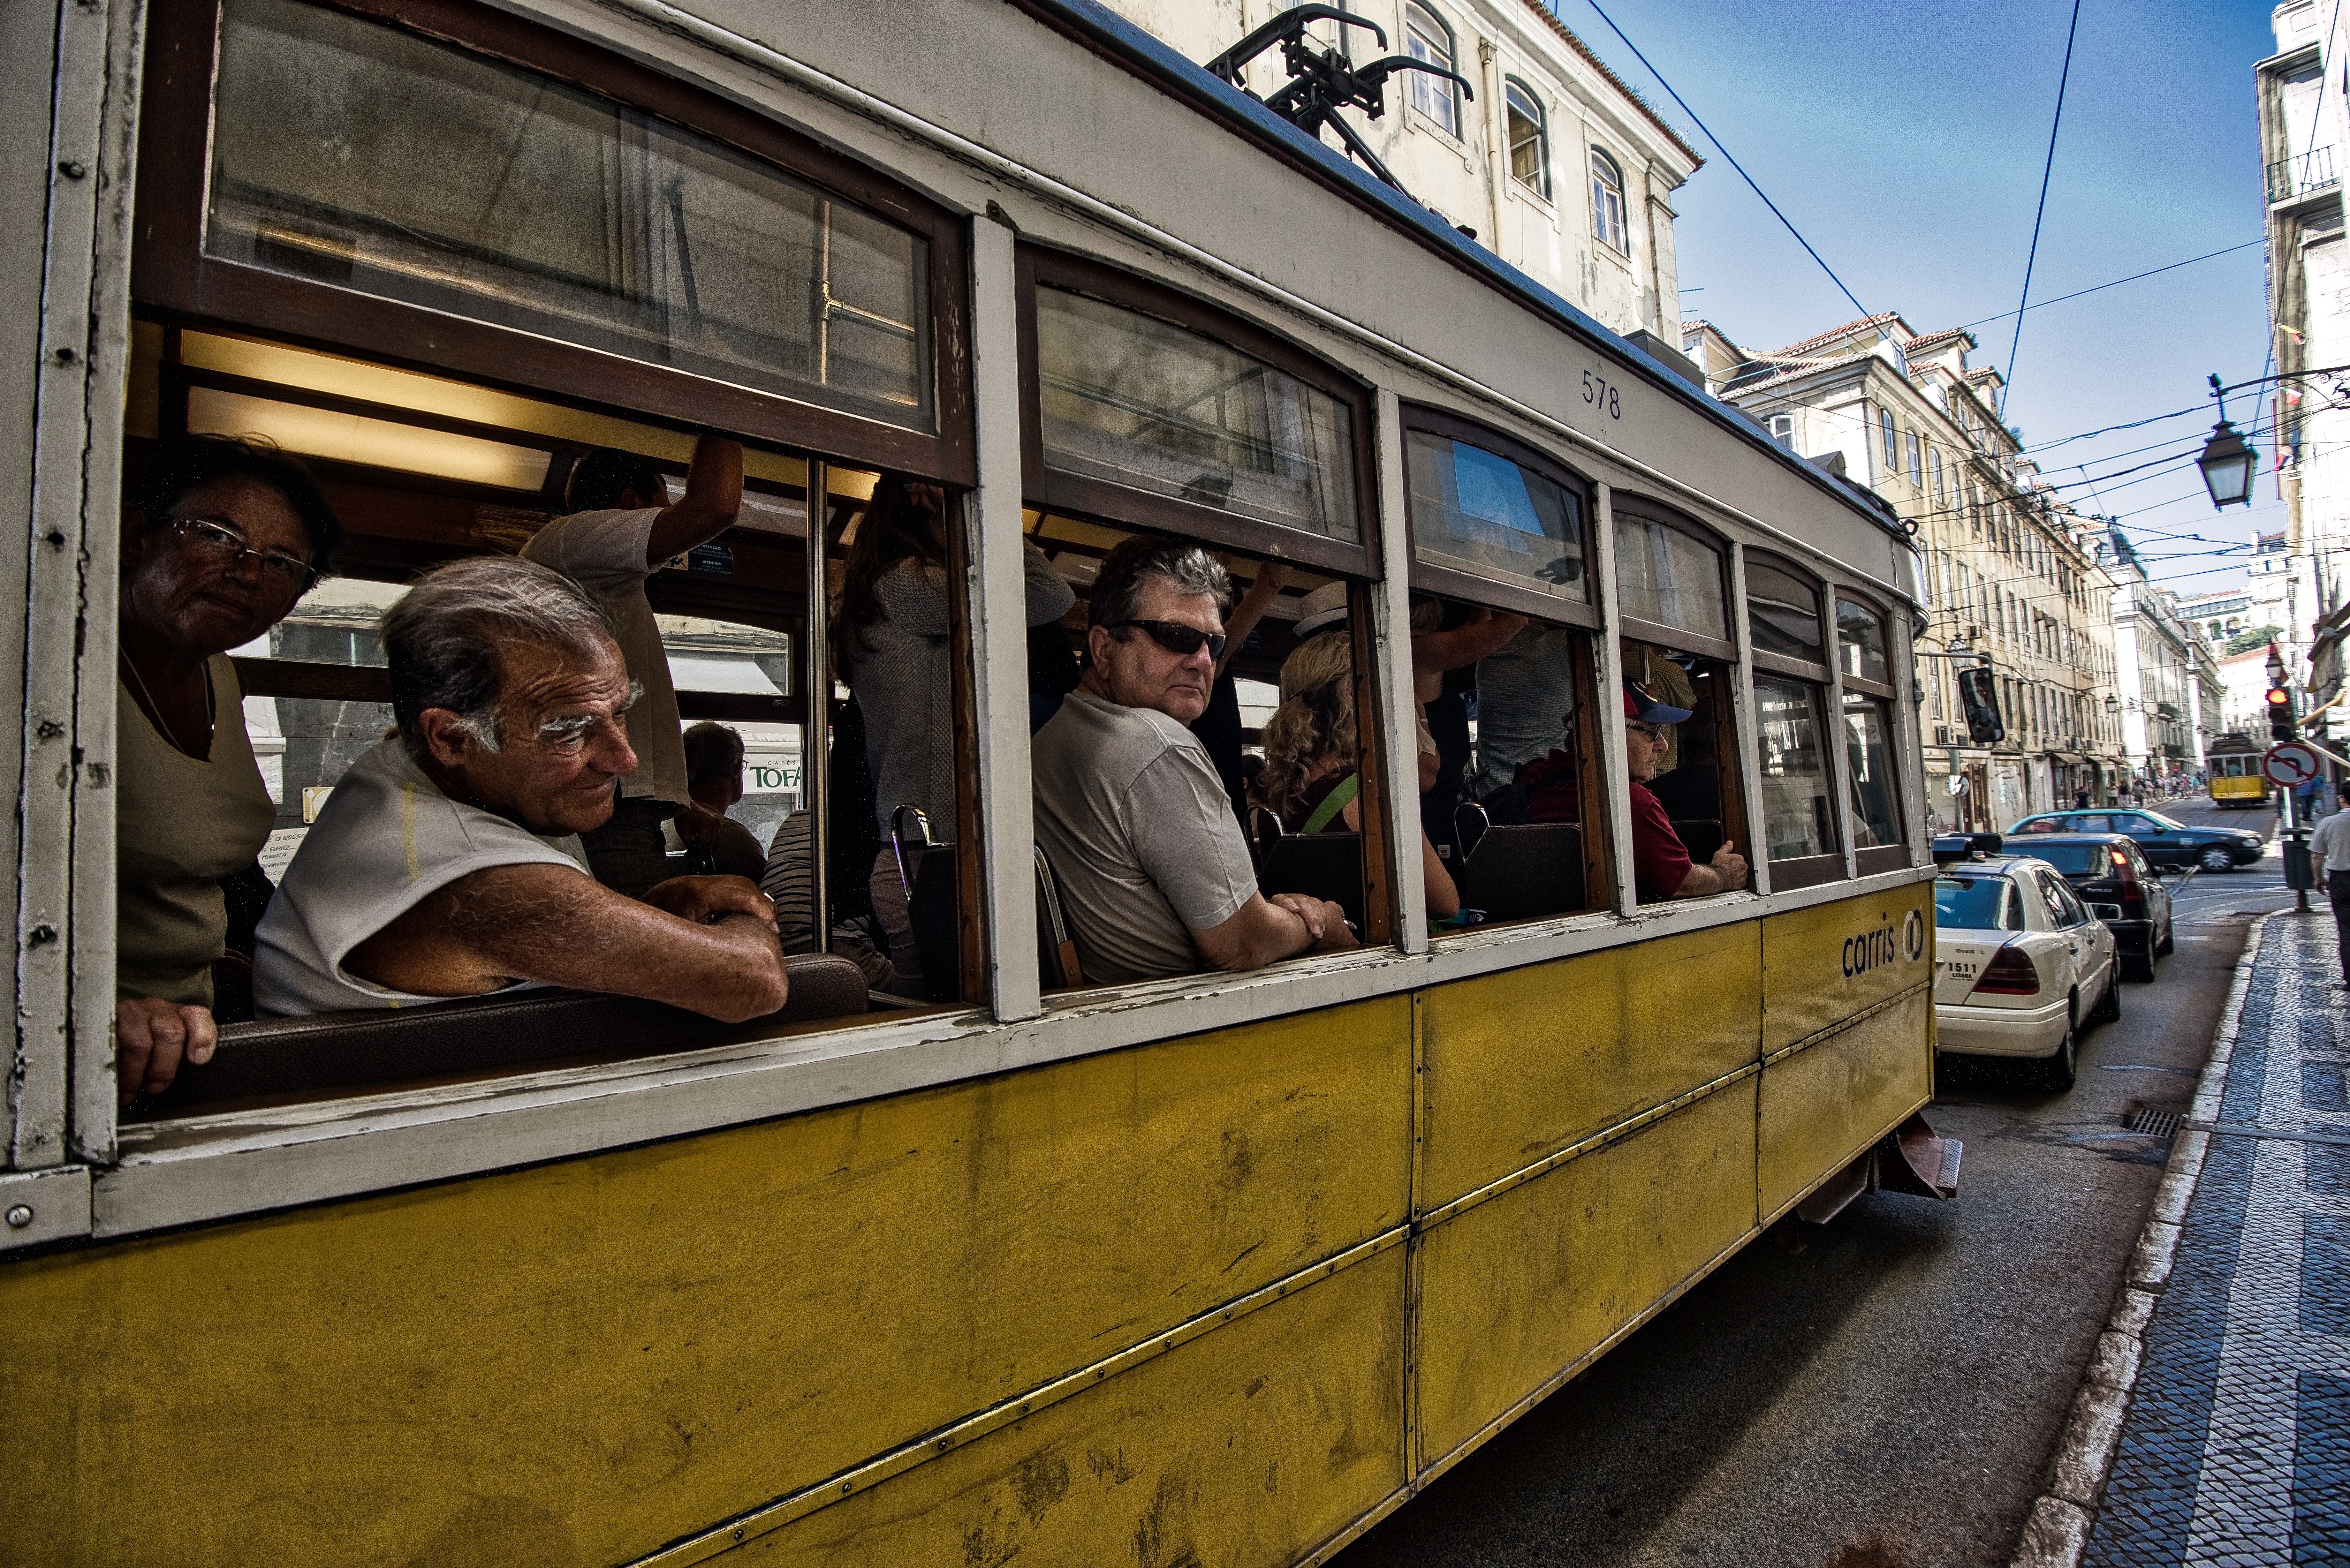
portugal, tramway, classic, lisbon, tram, urban, street, transportation, city, old, vintage, train, railway, yellow, streetcar, town